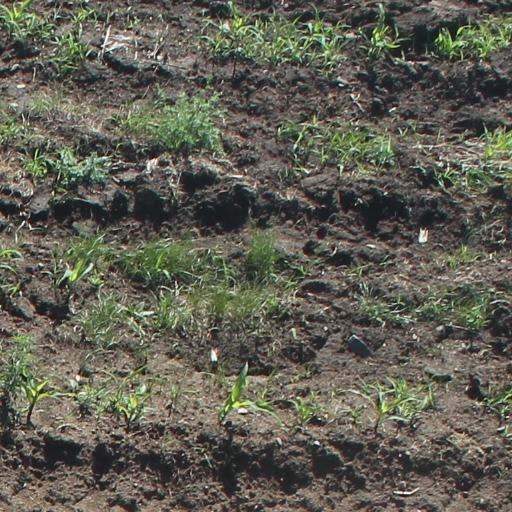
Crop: maize; corn